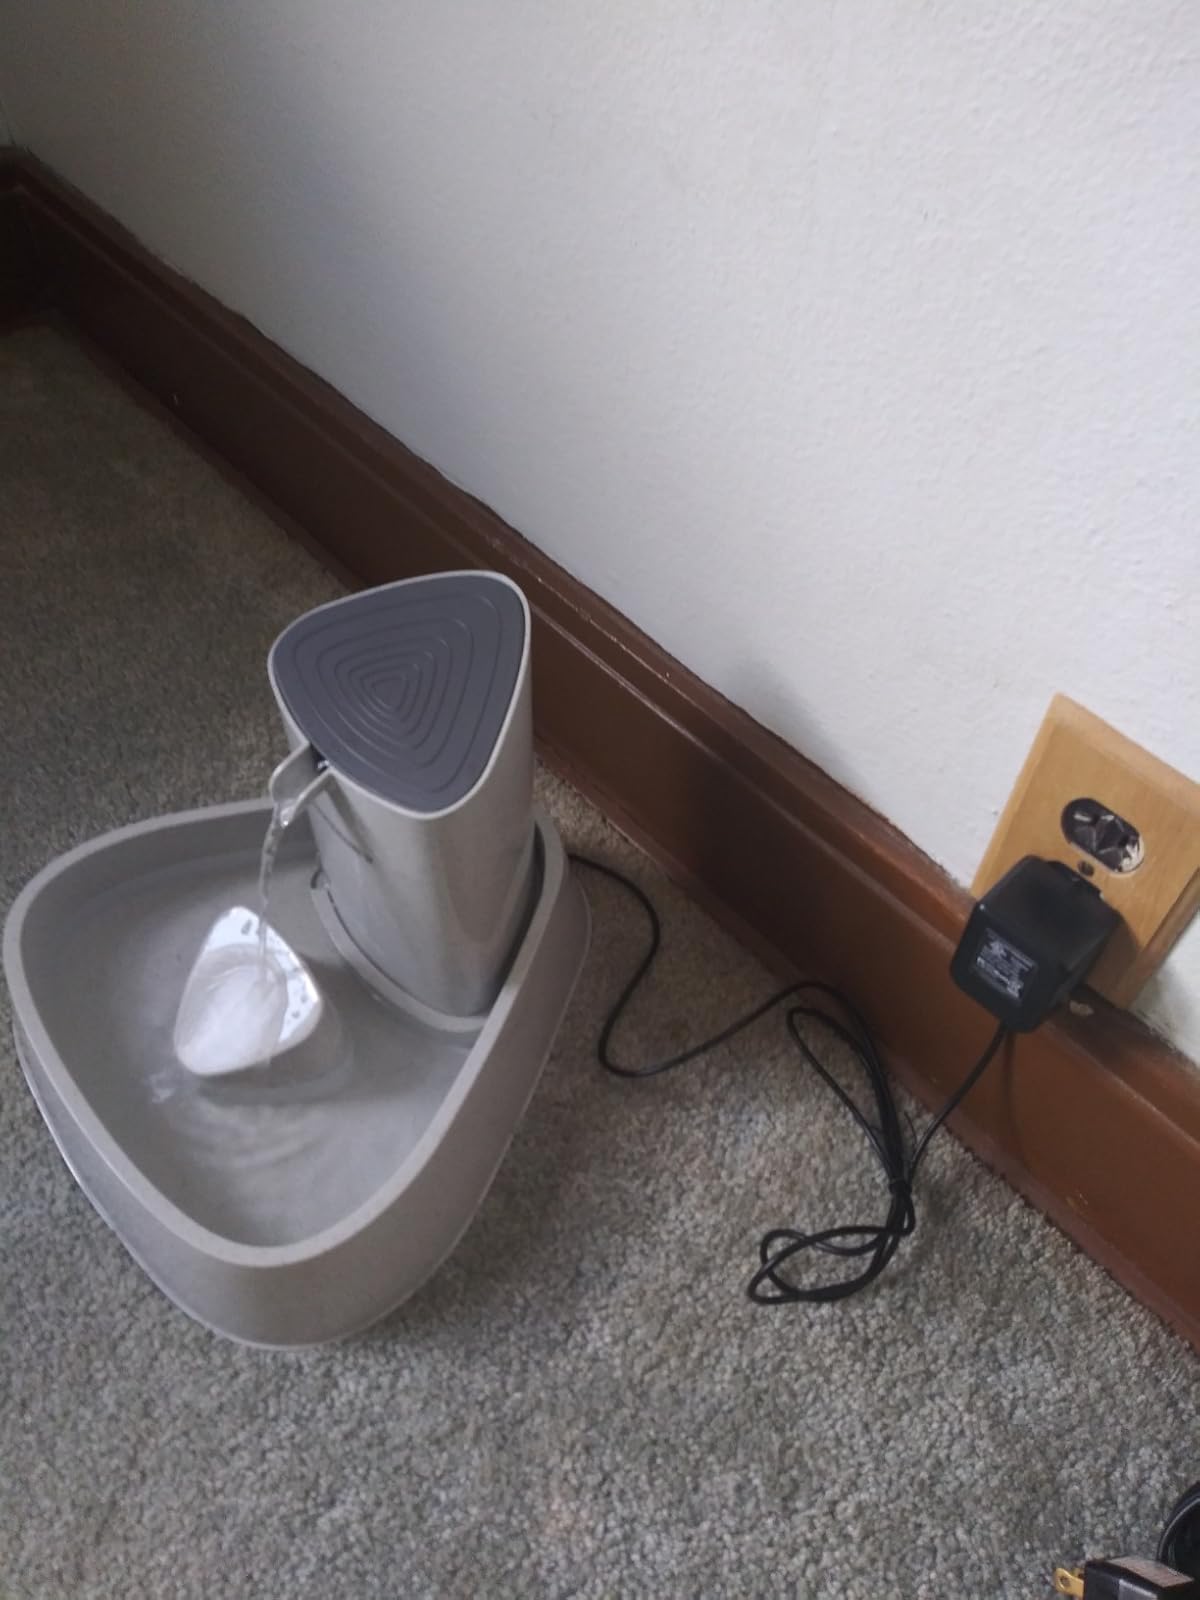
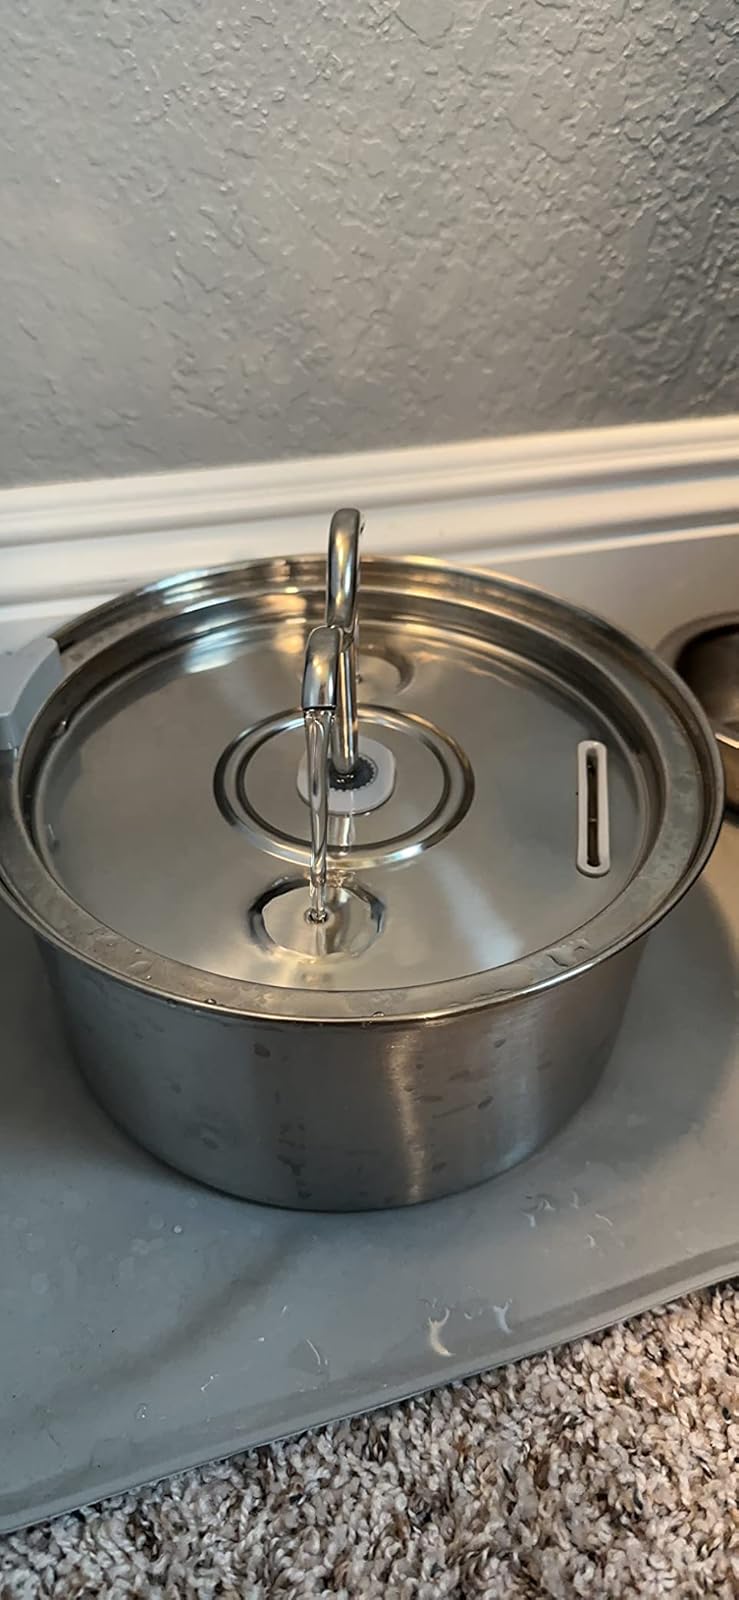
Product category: items_bowl
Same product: no